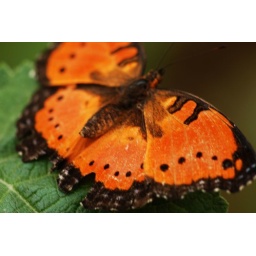
(Danaus genutia) Asia/ Australia in London butterfly house